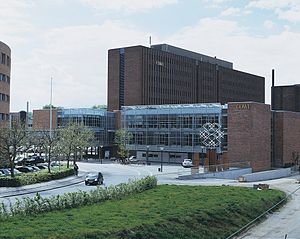
COWI
COWIs hovedkontor
COWIs hovedkvarter
COWI er en nordeuropæisk rådgivningsvirksomhed, der arbejder med ingeniørteknik, miljø og samfundsøkonomi over hele verden.